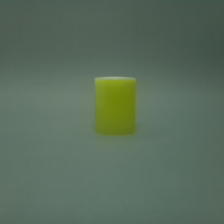
Color: green
Cap type: disc/press top cap